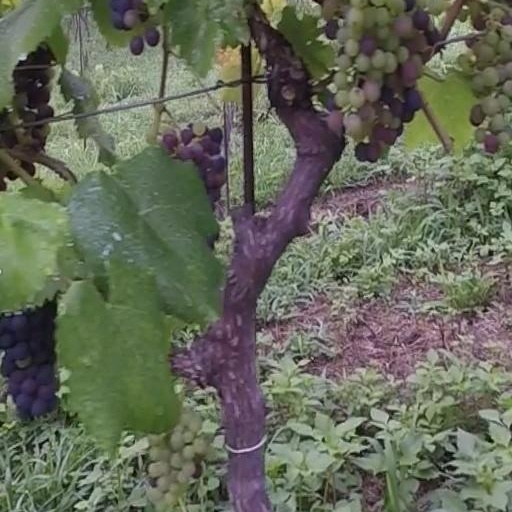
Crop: grape